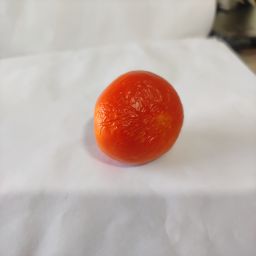
Crop: Tomato
Quality: Old